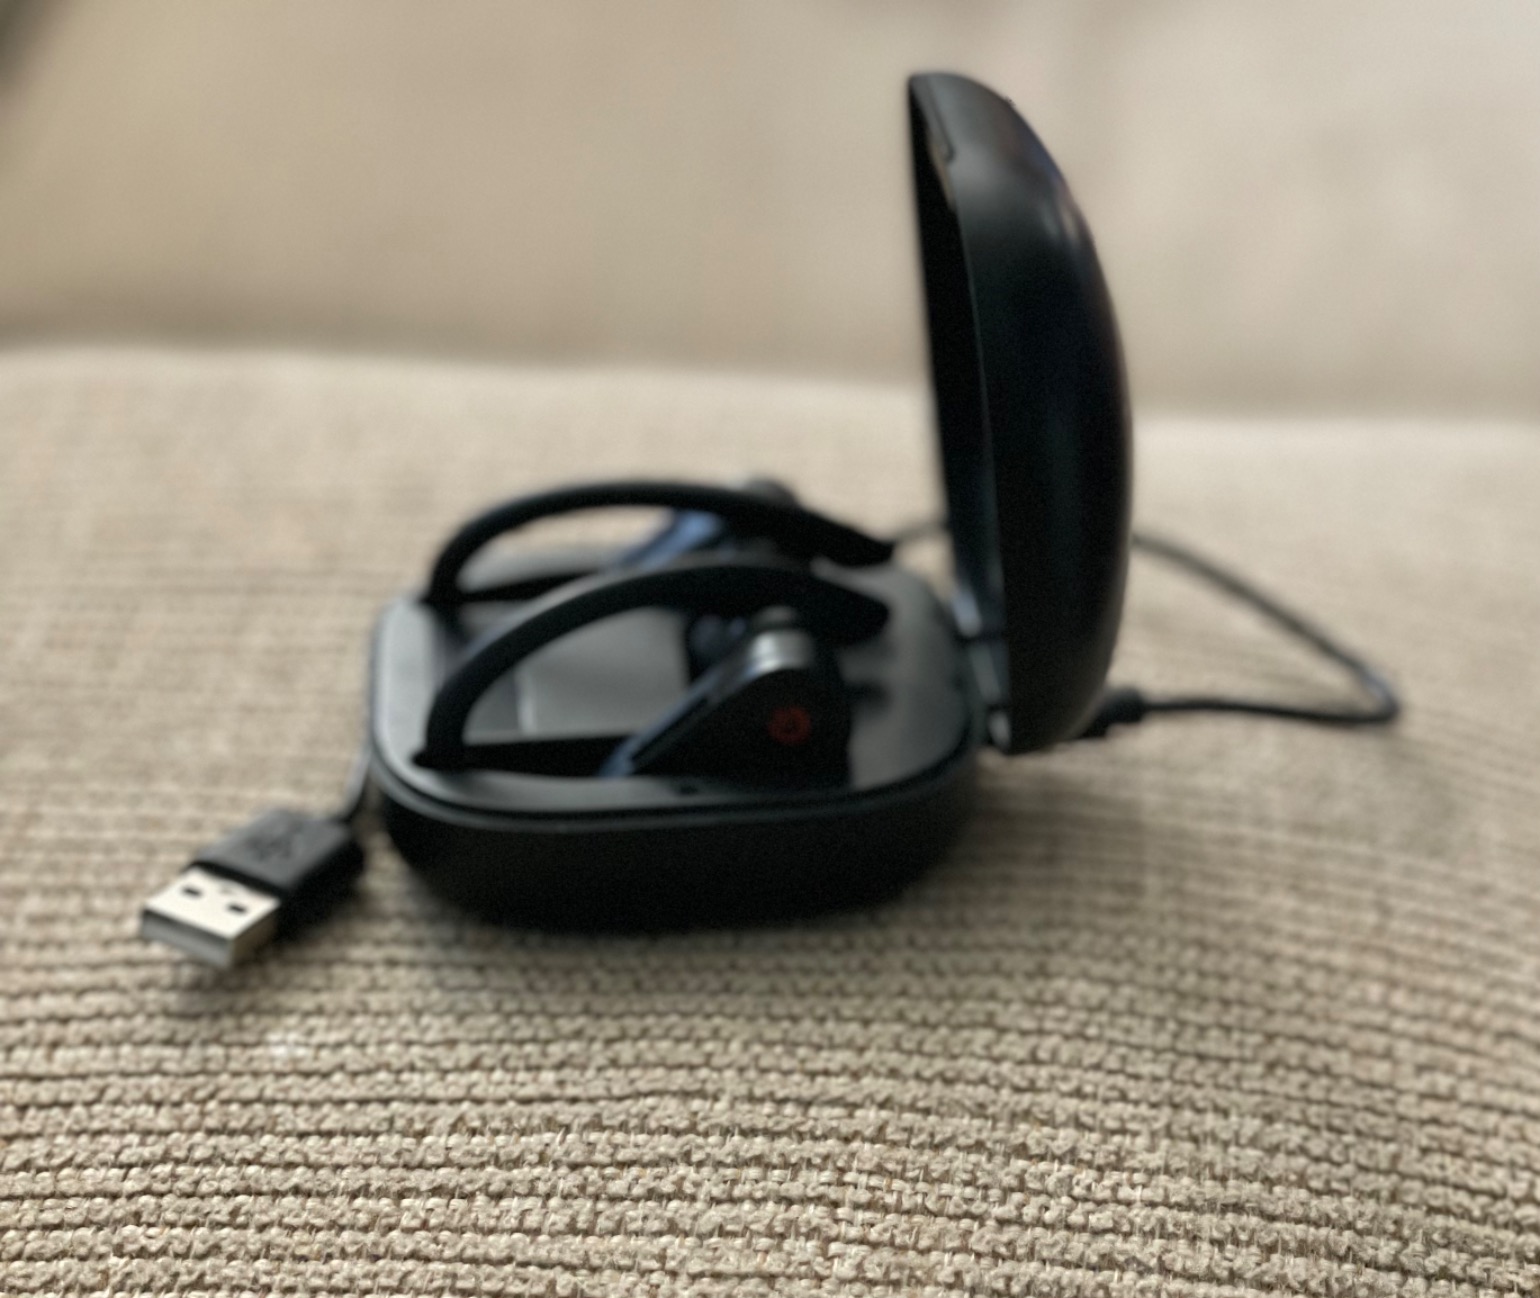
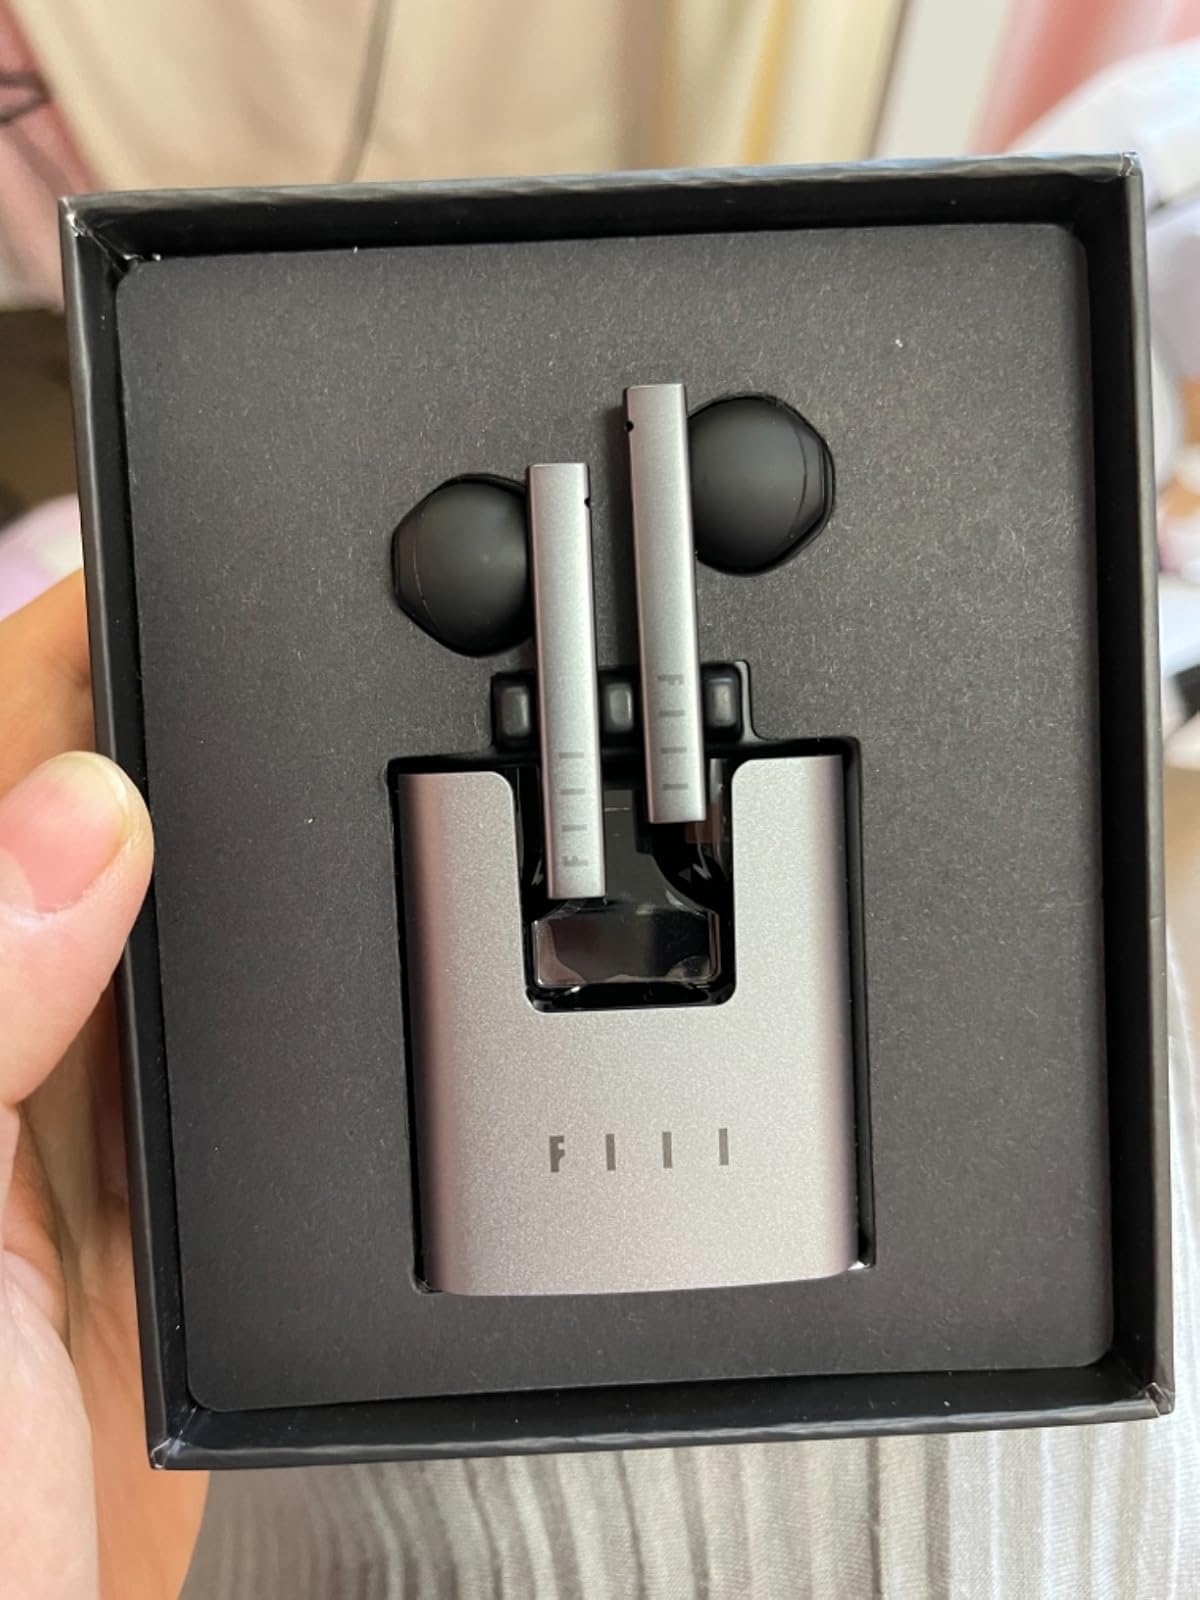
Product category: earbuds
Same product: no